Rufous-bellied kookaburra

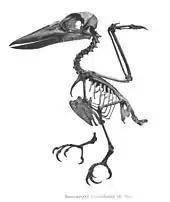
Skeleton

Like their larger relatives, rufous-bellied kookaburras breed in termite mounds. Breeding usually takes place from May to October, though the young do not disperse fully until February, and pairs have not been known to attempt a second brood in one year. Two white eggs are laid, though the actual incubation period is not known.